Burnham-on-Sea High Lighthouse

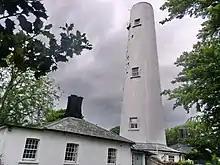
Rear view of the lighthouse and former keepers' cottages.

The pillar or High Lighthouse was designed and built by Joseph Nelson for Trinity House, and was first lit on 1 December 1832. It was equipped with four oil lamps, which shone through a window set behind a half-gallery on the uppermost storey (at a focal height of above mean high water springs). The High lighthouse was designed to be used in conjunction with a new Low lighthouse, which was commissioned on the same date (and is still operating as of 2020). These new lights replaced the original Round Tower Lighthouse (which itself had been built to replace the light kept burning in the tower of St Andrews Church to guide fishing boats into the harbour); it was decommissioned on the same day that the new lights were brought into service.